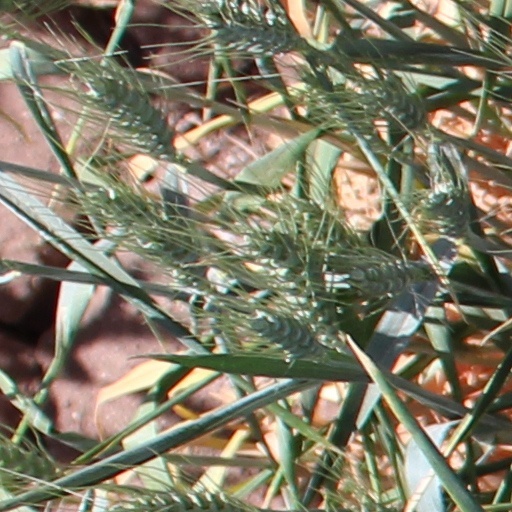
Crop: wheat